Boris Karloff

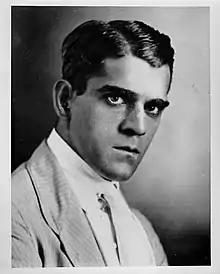
Karloff at age 26 in 1913

Pratt began appearing in theatrical performances in Canada in 1911. He was present in Regina, Saskatchewan in June 1912, the day the Regina Cyclone destroyed much of the city. The theatre group he was with gave a benefit performance that night at the Regina Theatre to assist in relief efforts. The next week, appearing in Saskatoon, they donated half of the receipts from their performances to Regina relief.